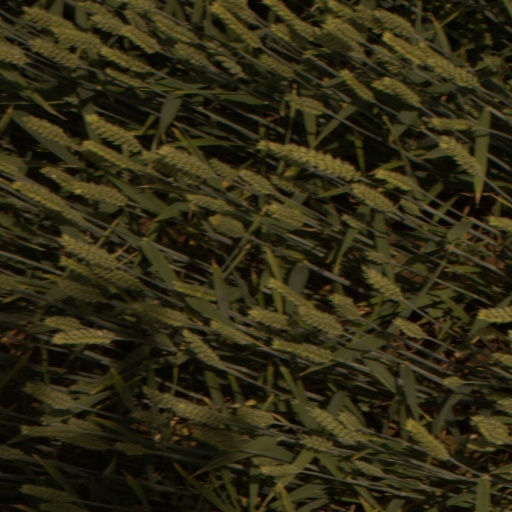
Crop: wheat